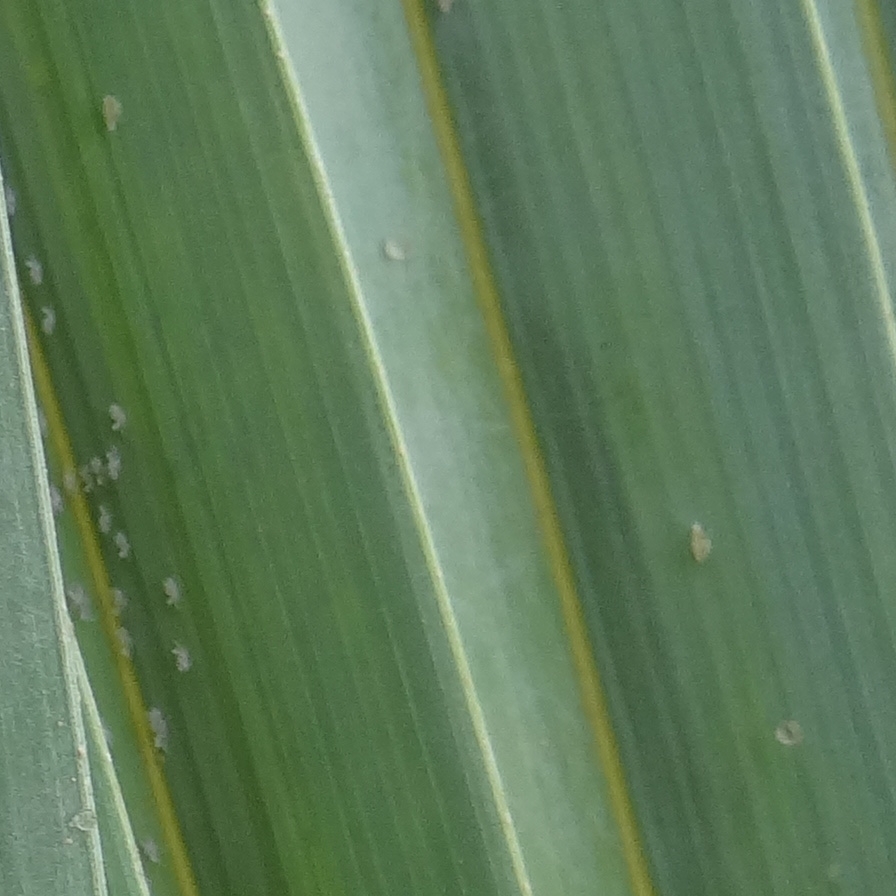
Label: Bug